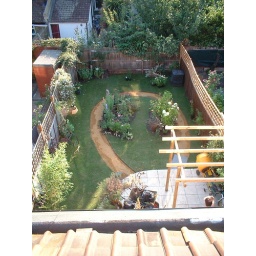
most of the plants are just sitting in position still in their pots